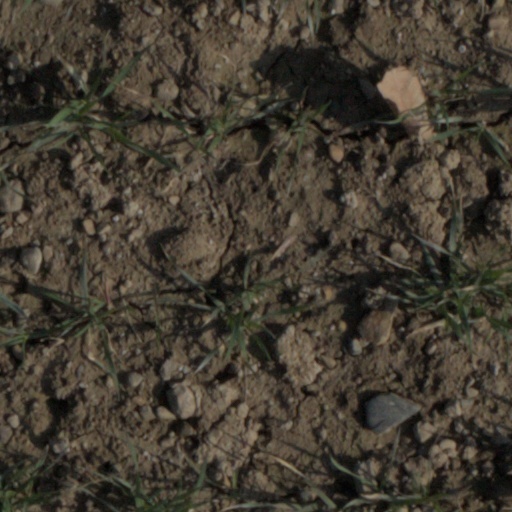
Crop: wheat